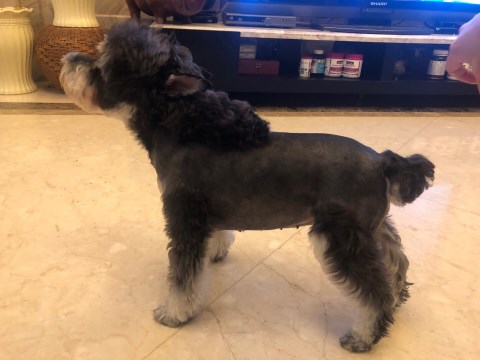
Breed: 2342-n000102-miniature_schnauzer